Jainism and Sikhism

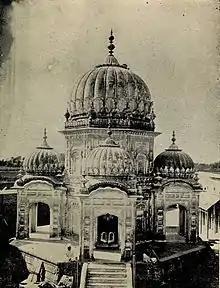
Shrine of Acharya Vijayanand Suri located in Gujranwala that some have disputed as being the "samadhi" of Charat Singh. Photograph from Chicago Prashnottar, 1918

The sacred books of Jainism are called Agamas. The Jaina Agamas or scriptures are the works of the immediate disciples of Mahavira. The first sacred books of the Jaina are in Prakrit or Ardha Magadhi language. They were given their written form in the 5th century at Vallabhi, in Gujarat. Dr. L.M. Joshi is of the opinion that the literature of Jainism is vast and varied. Its subject matter includes not only ascetic culture, morality, religion and philosophy, but also fables fairy-tales, legendary romances, history, hagiography, mythology and cosmology. "The body of literature known as Agamas includes a large number of texts. These are divided into two classes" Anga Agamas or the original twelve books and Angabahya Agamas or the texts outside of the original twelve books.